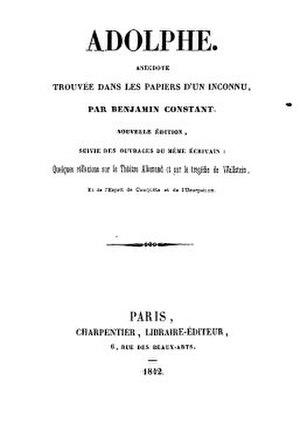
Adolphe, anecdote trouvée dans les papiers d’un inconnu, puis publiée est un roman de Benjamin Constant publié en 1817.